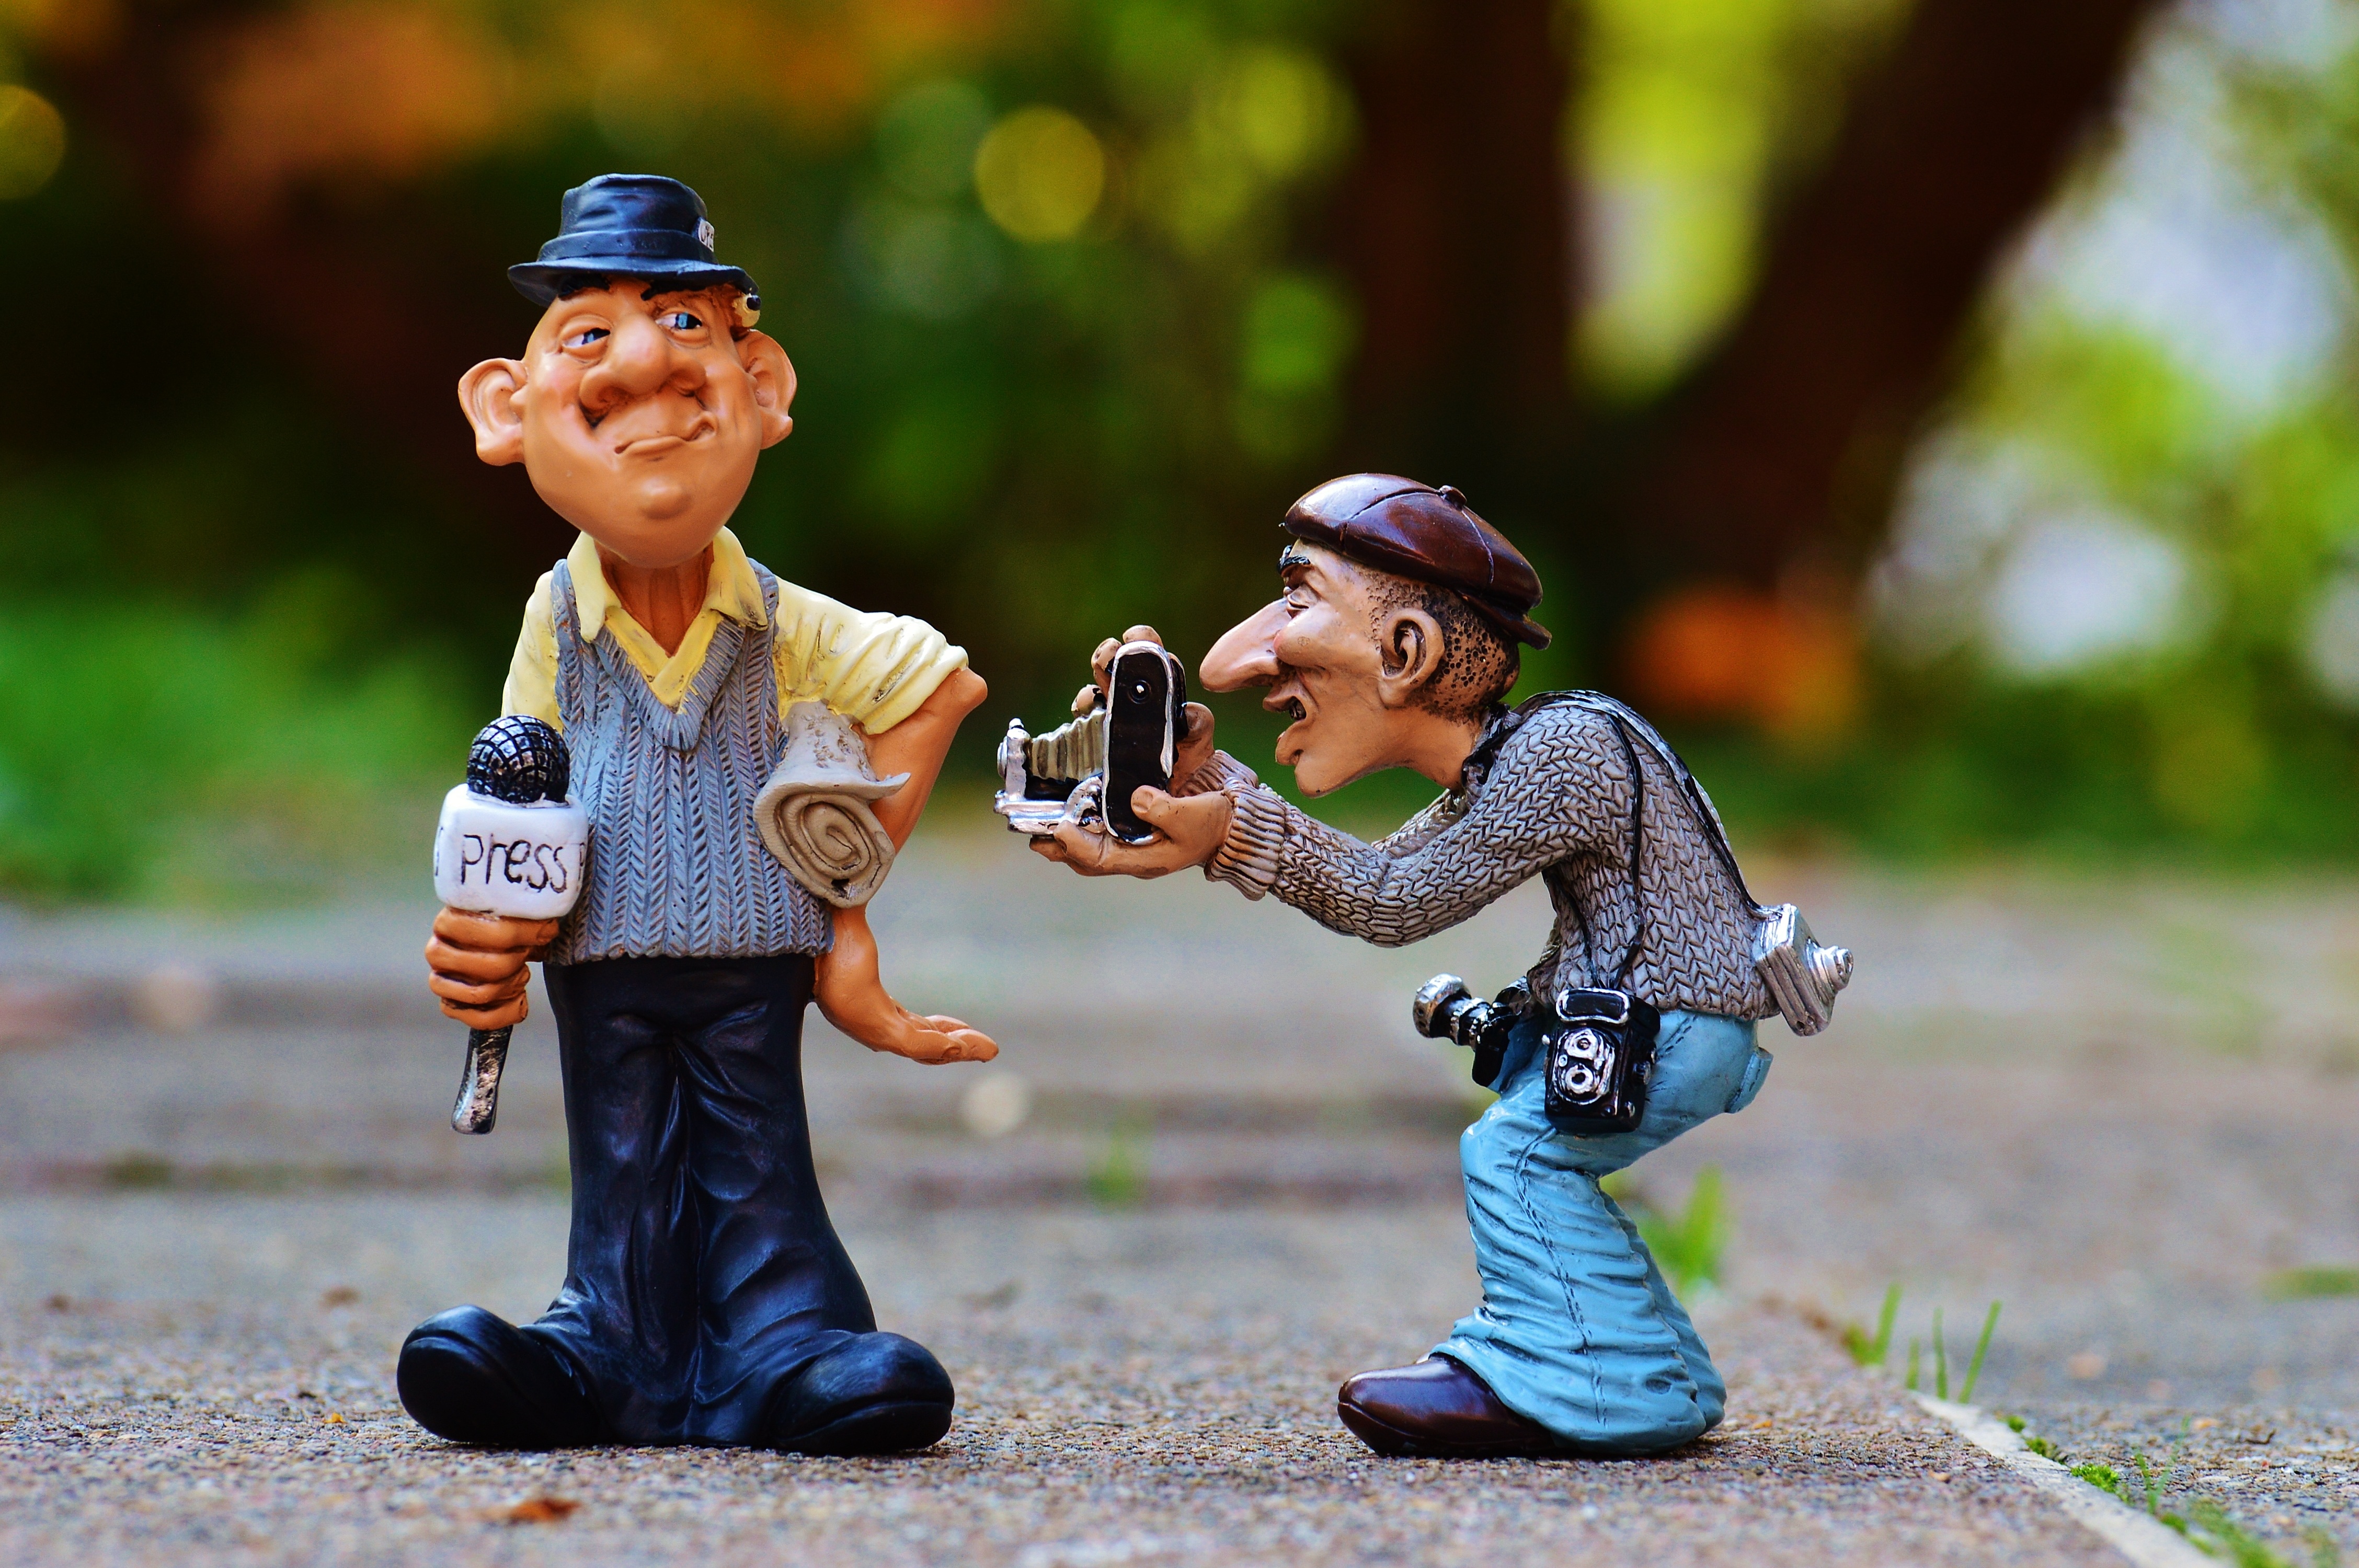
person, people, photographer, play, newspaper, magazine, communication, child, broadcast, figure, press, funny, magazines, information, news, journalism, journalist, article, headlines, commenced, tagesschau